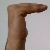
The image shows a hand gesture representing a space in Indian Sign Language.